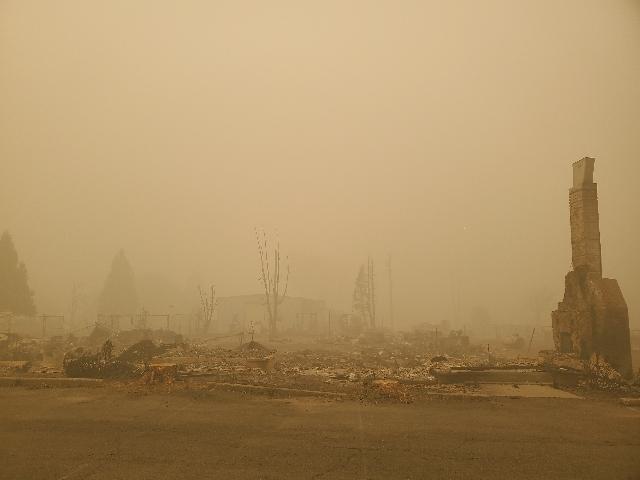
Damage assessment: destroyed